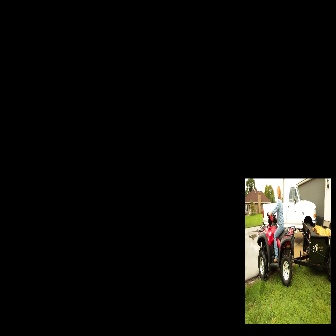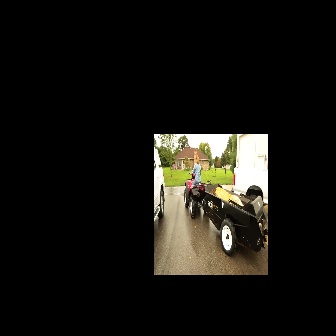
  Please identify the target specified by the bounding box [256,212,331,287] in the first image and locate it in the second image. Return the coordinates in [x_min,y_min,x_max,y_max] format.
Answer: [183,172,268,257]